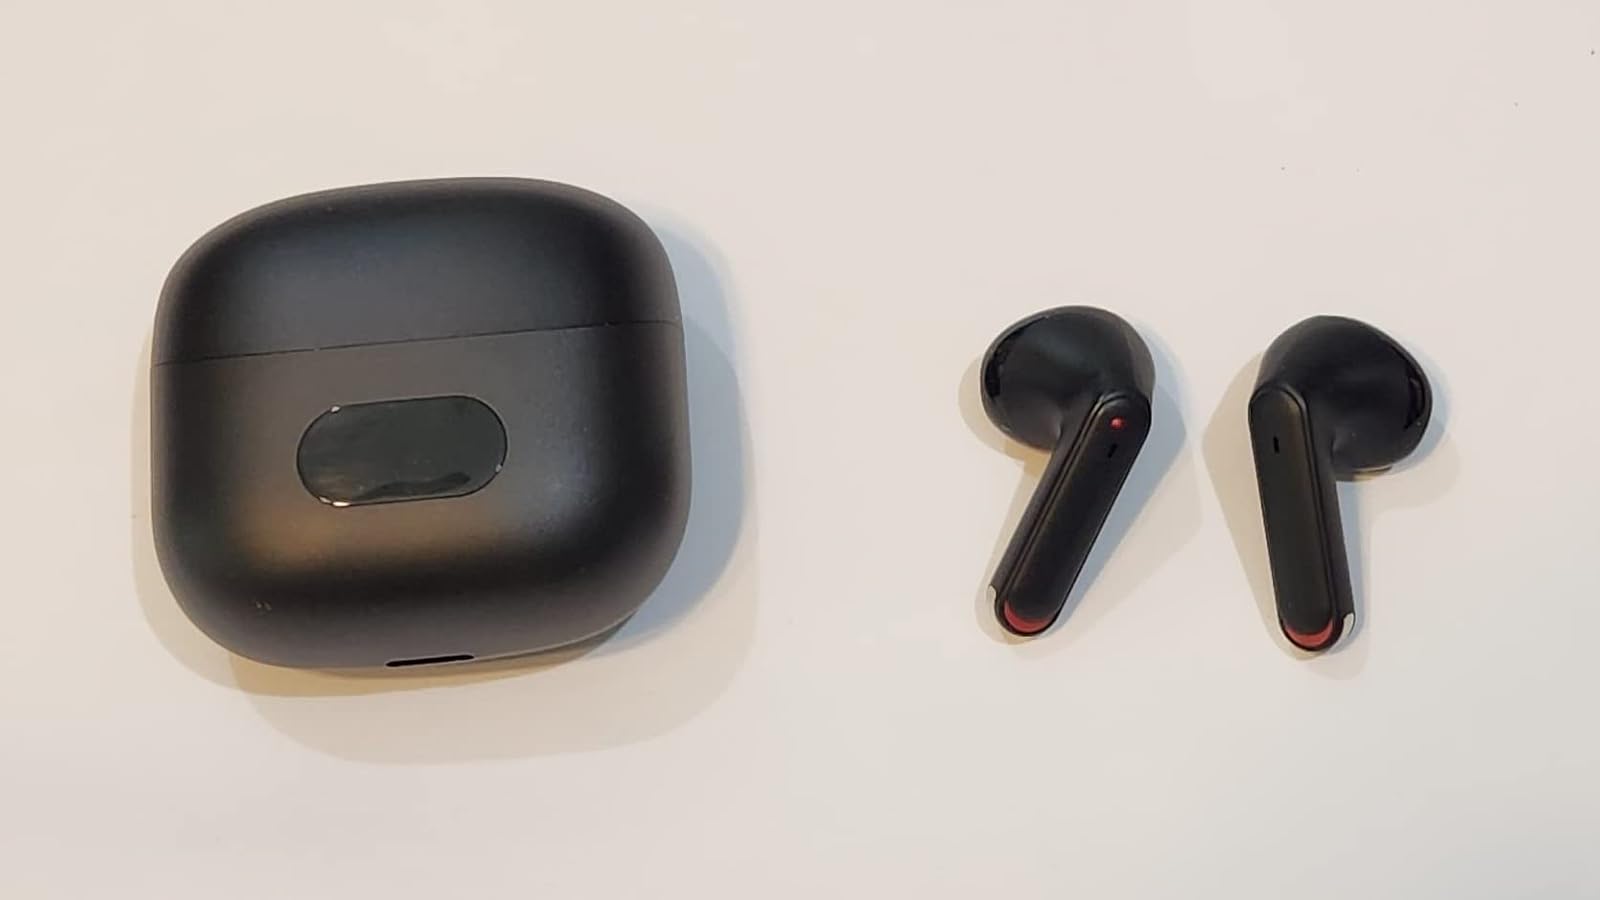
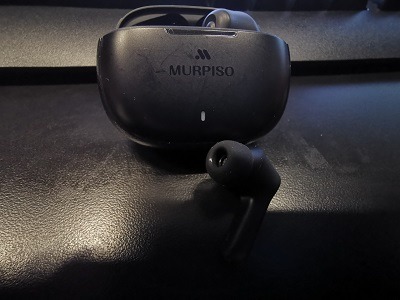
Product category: earbuds
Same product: no